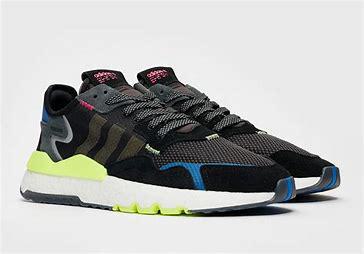
Brand: adidas
Model: Nite Jogger